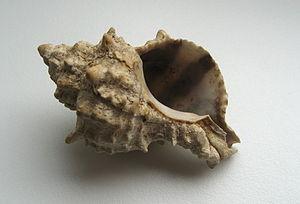
Pourpre est un nom vernaculaire ambigu désignant en français certains mollusques de la classe des gastéropodes, essentiellement dans la famille des Muricidae mais pas exclusivement. Certains sont aussi appelés murex ou nucelles. Parmi eux, plusieurs de ces coquillages permettent d'obtenir la pourpre, une teinture rouge violacé très prisée des notables dans l'Antiquité.